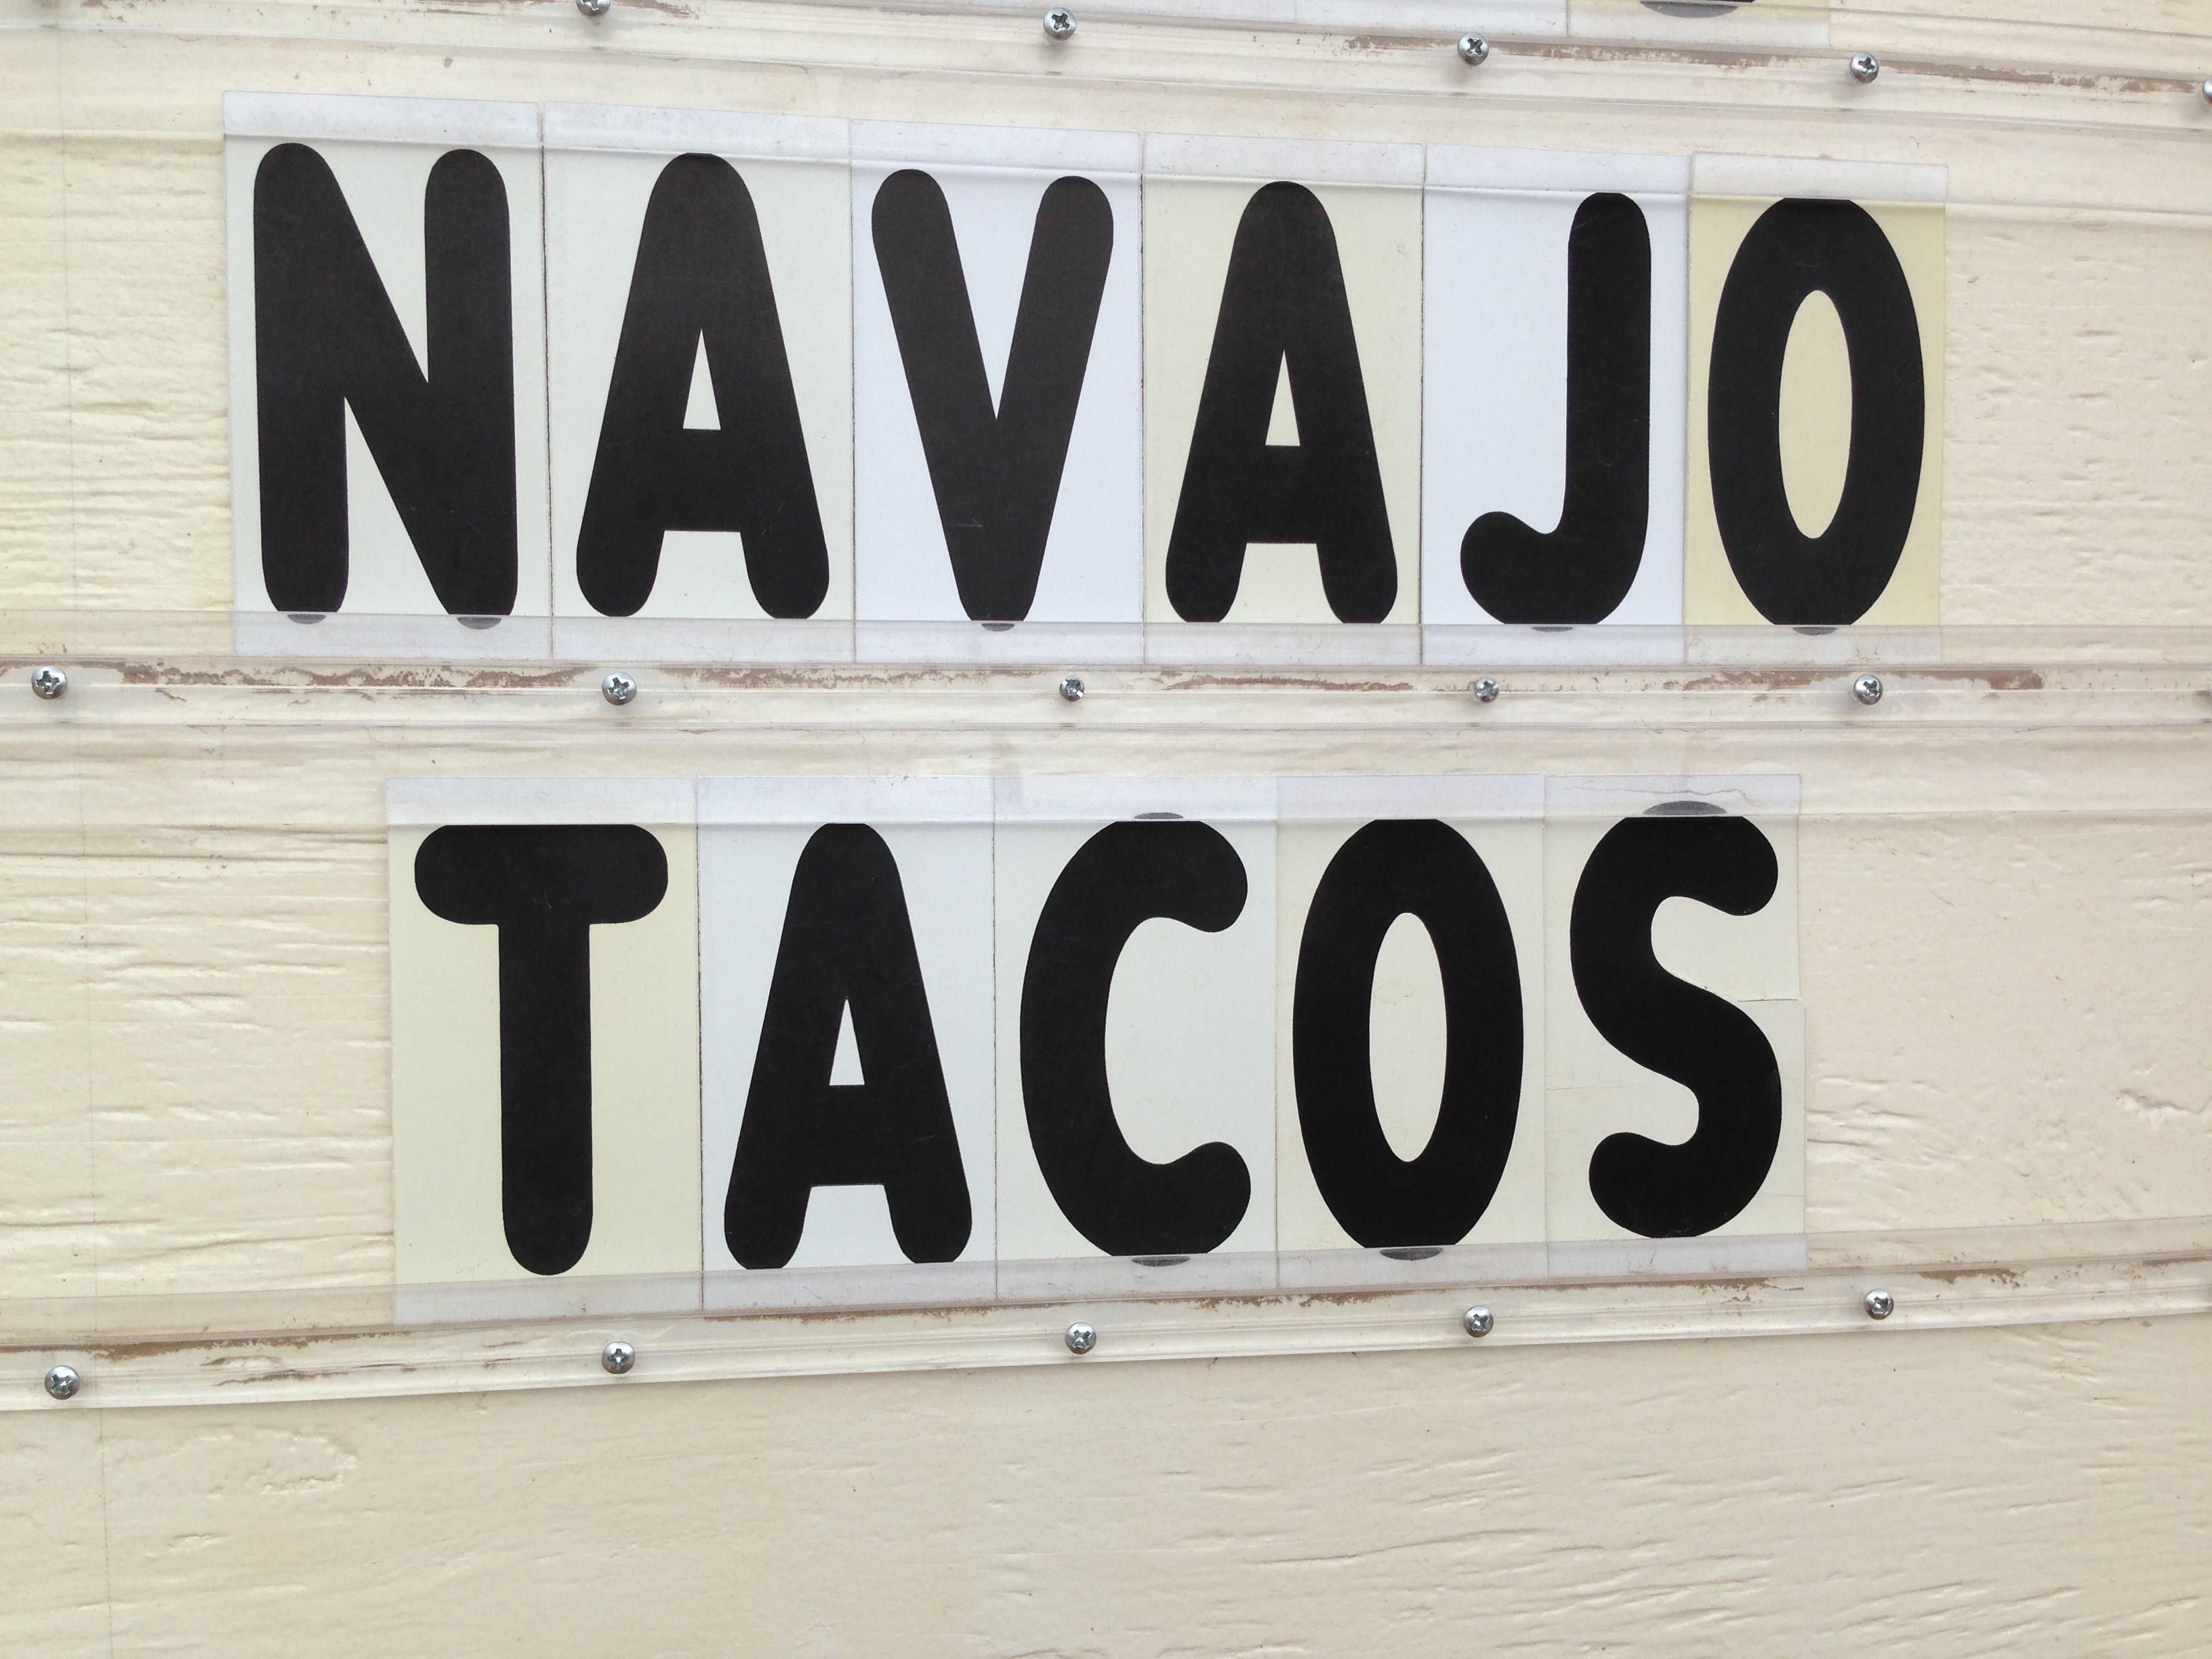
wood, white, number, sign, street sign, signage, font, shape, automotive exterior, vehicle registration plate